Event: Nepal Earthquake
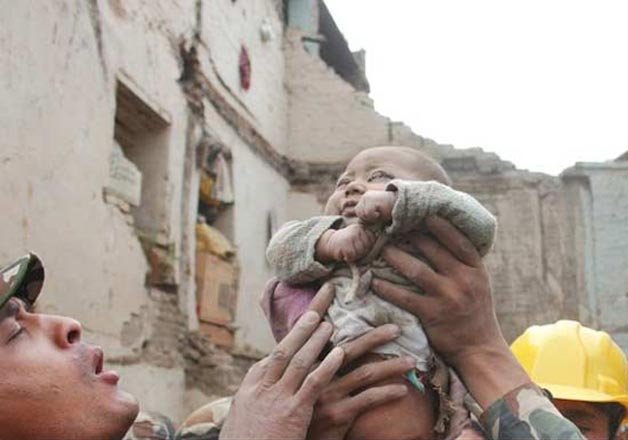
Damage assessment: damage